Kenya

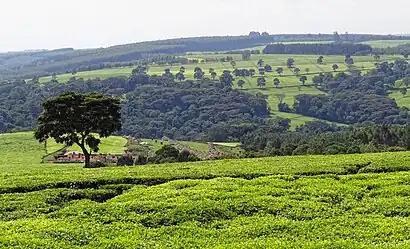
Tea farm near Kericho, Kericho County

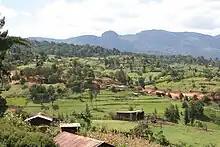
Agricultural countryside in Kenya

Tourism contributes around 6% to Kenya’s economy.Tourism in Kenya is the third-largest source of foreign exchange revenue following diaspora remittances and agriculture. The Kenya Tourism Board is responsible for maintaining information pertaining to tourism in Kenya.